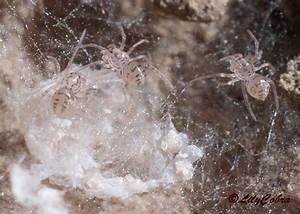
Label: ragno